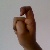
The image shows a hand gesture representing the letter 'X' in Indian Sign Language.